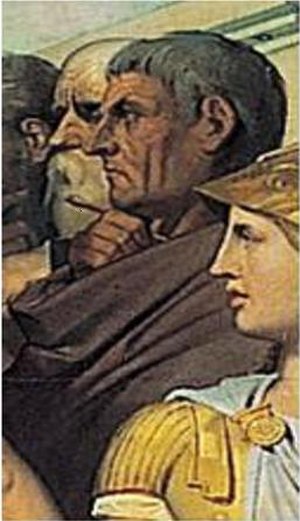
Aristarchos fra Samothrake
Aristarchos fra Samothrake, af: L'apothéose d'Homére (1827) af Jean Auguste Dominique Ingres (1780-1867).
Aristarchos var en græsk grammatiker og tekstkritiker fra øen Samothrake i det Ægæiske Hav. Han var i en periode leder af Biblioteket i Alexandria og regnes for den vigtigste af alle forskere i Homerisk poesi.